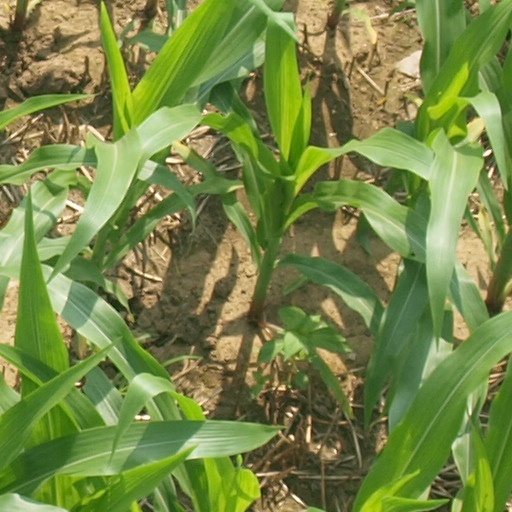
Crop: maize; corn